Kathy Bates

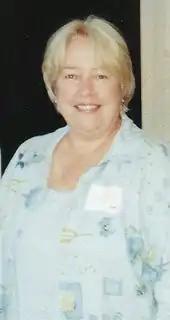
Bates at the 1999 Emmy Awards

Bates' performance in the 1990 horror film "Misery", based on the book of the same name by Stephen King, marked her Hollywood breakthrough. The film was a commercial and critical success, and her performance as Annie Wilkes was met with widespread critical adulation. Also that year, she had a role in Warren Beatty's crime film "Dick Tracy". In the following year she won the Academy Award for Best Actress and the Golden Globe Award for Best Actress – Motion Picture Drama. The American Film Institute included Annie Wilkes (as played by Bates) in their "100 Heroes and Villains" list, ranking her as the 17th-most iconic villain (and sixth-most iconic villainess) in film history.